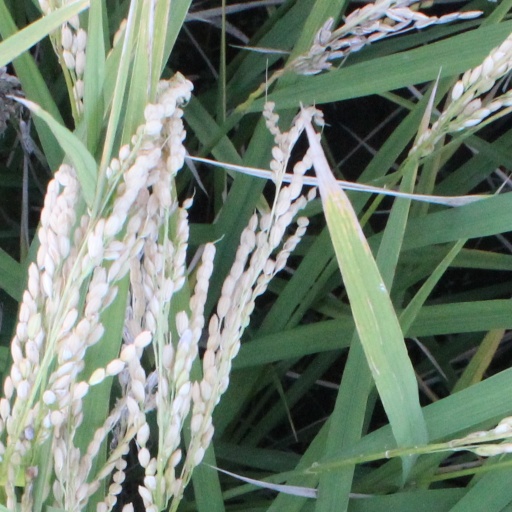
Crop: rice